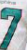
Number: 7